Embassy of the Philippines, Canberra

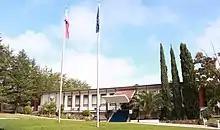

The Embassy of the Philippines in Canberra is the diplomatic mission of the Republic of the Philippines to the Commonwealth of Australia. It is currently located at 1 Moonah Place in the Yarralumla suburb of south Canberra, just beyond the periphery of Parliament House.